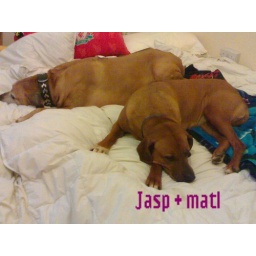
My two Rhodesian Ridgeback dogs sharing daddies bed in my old flat in London.